Nellie Mae Rowe

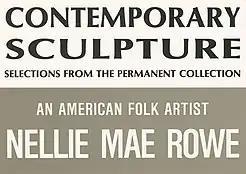
The Studio Museum in Harlem Exhibition Announcement

""I don't know what he put me here for, but he got me here for something 'cause I don't draw like nobody. You speak one way, but I come on and say it different. You can draw a mule, dog, cat, or a human person, I'm going to draw it different. 'Cause you always see things different.""